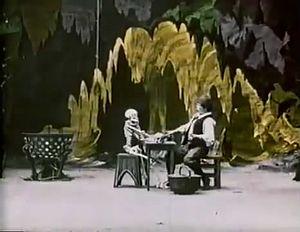
Photo du film ""L'antre de la sorcière"" (1906, De Chomon)"
L'Antre de la sorcière est un film muet de Segundo de Chomón sorti en 1906.